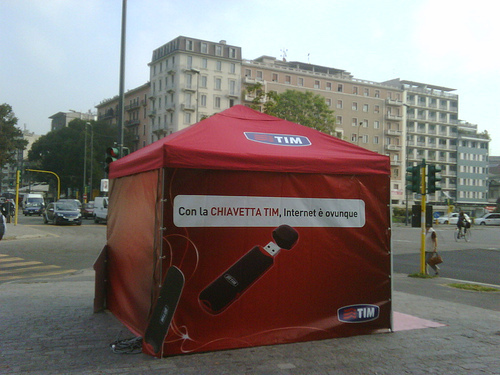
Label: not_food